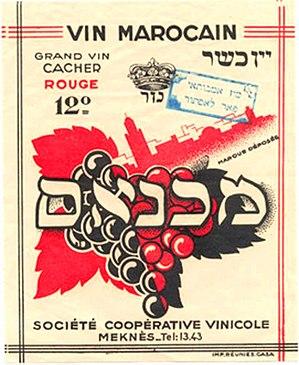
Étiquette de vin rouge casher pour un vin provenant de la société coopérative vinicole de Meknès
La viticulture au Maroc et la plantation des premiers vignobles remontent aux Phéniciens et à la colonisation romaine. Sous l'Antiquité, le grand centre de production viti-vinicole était concentré autour de Volubilis, dans la région de l'actuelle ville de Meknès.
Le vin casher est un vin produit en suivant les lois religieuses du judaïsme, en particulier la cacherouth, le code alimentaire juif. Des preuves archéologiques montrent que l'usage du vin par le peuple juif a une longue histoire qui remonte aux temps bibliques. L'utilisation traditionnelle et religieuse de vin casher a été une constante dans la diaspora. Aux États-Unis, ces vins sont associés au cépage concord, qui donne des vins doux. Au début des années 1980, une tendance vers la production de vins secs et de qualité a commencé avec la renaissance de la viticulture en Israël. Quand le vin casher est produit, commercialisé et vendu dans le commerce, il doit avoir le hekhsher, le certificat signifiant que le produit est « propre à la consommation », d’un organisme de surveillance, d’une organisation, d’un rabbin faisant autorité et qui est de préférence un posseq, ou être supervisé par un Beth din.
L'œnographilie ou œnosémiophilie désigne la collection des étiquettes de vin. Cette collection peut être purement œnophile, le classement s'effectuant alors par région, appellation et domaine, ou bien thématique, les étiquettes étant alors classées selon qu'elles sont illustrées par des animaux, des bâtiments, des œuvres d'art, des costumes traditionnels, des véhicules.